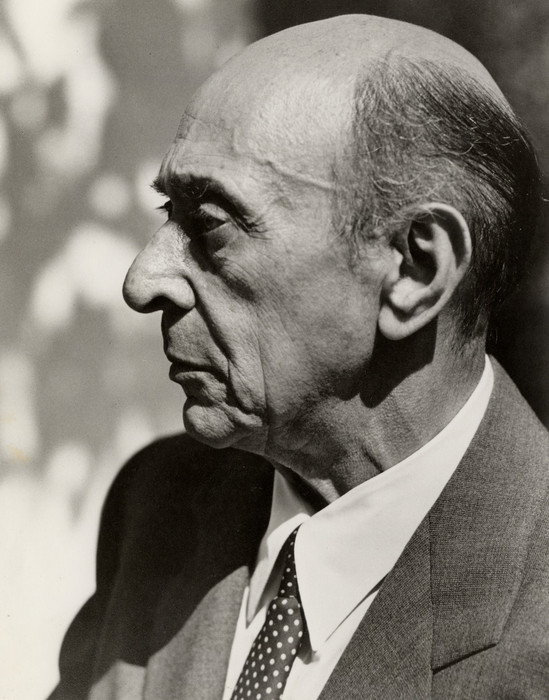
อาร์น็อลท์ เชินแบร์ค

| name = อาร์น็อลท์ เชินแบร์ค Arnold Schönberg
| image = Arnold Schoenberg la 1948.jpg
| image_size = 190px
| caption =เชินแบร์คในลอสแอนเจลิส ค.ศ. 1948
| birth_date = 13 กันยายน ค.ศ. 1874
| birth_place = เวียนนา จักรวรรดิออสเตรีย-ฮังการี
| death_place = ลอสแอนเจลิส สหรัฐ
| occupation = คีตกวี, จิตรกร, นักทฤษฎีดนตรี
อาร์น็อลท์ เชินแบร์ค () หรือ อาร์โนลด์ เชิร์นเบิร์ก () เป็นคีตกวี จิตรกร และนักทฤษฎีดนตรีชาวออสเตรีย และยังเกี่ยวข้องกับลัทธิสำแดงพลังอารมณ์ในวงการศิลปะและกวีนิพนธ์ในประเทศเยอรมนี นอกจากนี้ เขายังเป็นผู้นำของโรงเรียนเวียนนาที่สอง () ต่อมาเมื่อระบอบนาซีเรืองอำนาจ ผลงานของเชินแบร์คถูกตีตราว่าเป็นดนตรีเสื่อม เนื่องจากมีความเป็นสมัยนิยมและไม่อิงกุญแจเสียง ด้วยปัจจัยทางการเมืองนี้เอง เขาจึงตัดสินอพยพไปยังสหรัฐในปี ค.ศ. 1934
วิธีการดนตรีของเชินแบร์ค ทั้งในด้านการบรรสานและพัฒนาการ กลายเป็นหนึ่งในทฤษฎีดนตรีที่ทรงอิทธิพลที่สุดในคริสต์ศตวรรษที่ 20 คีตกวียุโรปและอเมริกาอย่างน้อยสามชั่วอายุคนต่างนำเอางานของเขาไปต่อยอดมากมาย แต่ก็มีฝ่ายที่ไม่ชอบงานของเชินแบร์คอยู่ด้วยเช่นกัน
ในช่วงที่เข้าวงการใหม่ ๆ เชินแบร์คเริ่มเป็นที่รู้จักจากวิพากษ์วิจารณ์งานเพลงศิลปะจินตนิยม (Romanticism) ของคีตกวีเยอรมันอย่างโยฮันเนิส บรามส์ และริชชาร์ท วากเนอร์ ทำให้ต่อมา ชื่อของเชินแบร์คได้กลายเป็นสัญลักษณ์ด้านการคิดค้นระบบไม่อิงกุญแจเสียง (atonality) แต่ตัวเชินแบร์คไม่ชอบคำดังกล่าวเลย เชินแบร์คตกเป็นบุคคลที่กลายเป็นที่โต้เถียงที่สุดในคริสต์ศตวรรษที่ 20 ในศาสตร์การดนตรี
==แหล่งข้อมูลอื่น==
*
* Arnold Schoenberg Center in Vienna
* Complete Schoenberg Discography & List of Works
หมวดหมู่:คีตกวีชาวออสเตรีย
หมวดหมู่:คีตกวีชาวอเมริกัน
หมวดหมู่:จิตรกรชาวออสเตรีย
หมวดหมู่:จิตรกรชาวอเมริกัน
หมวดหมู่:บุคคลจากเวียนนา